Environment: real
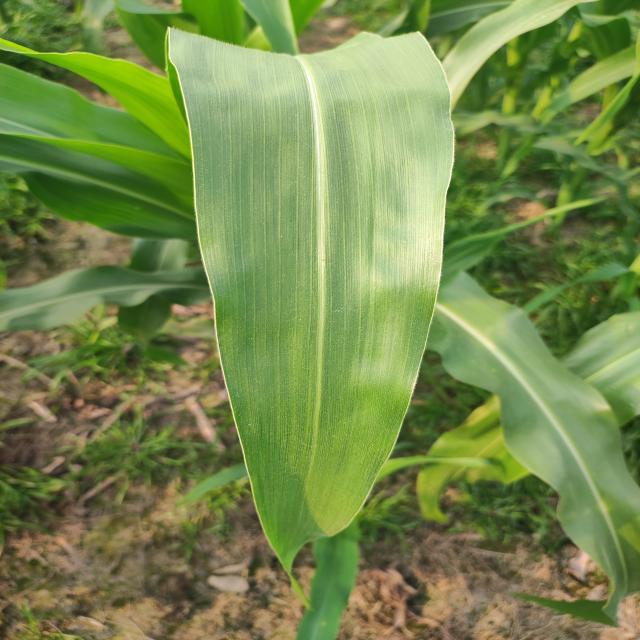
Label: healthy